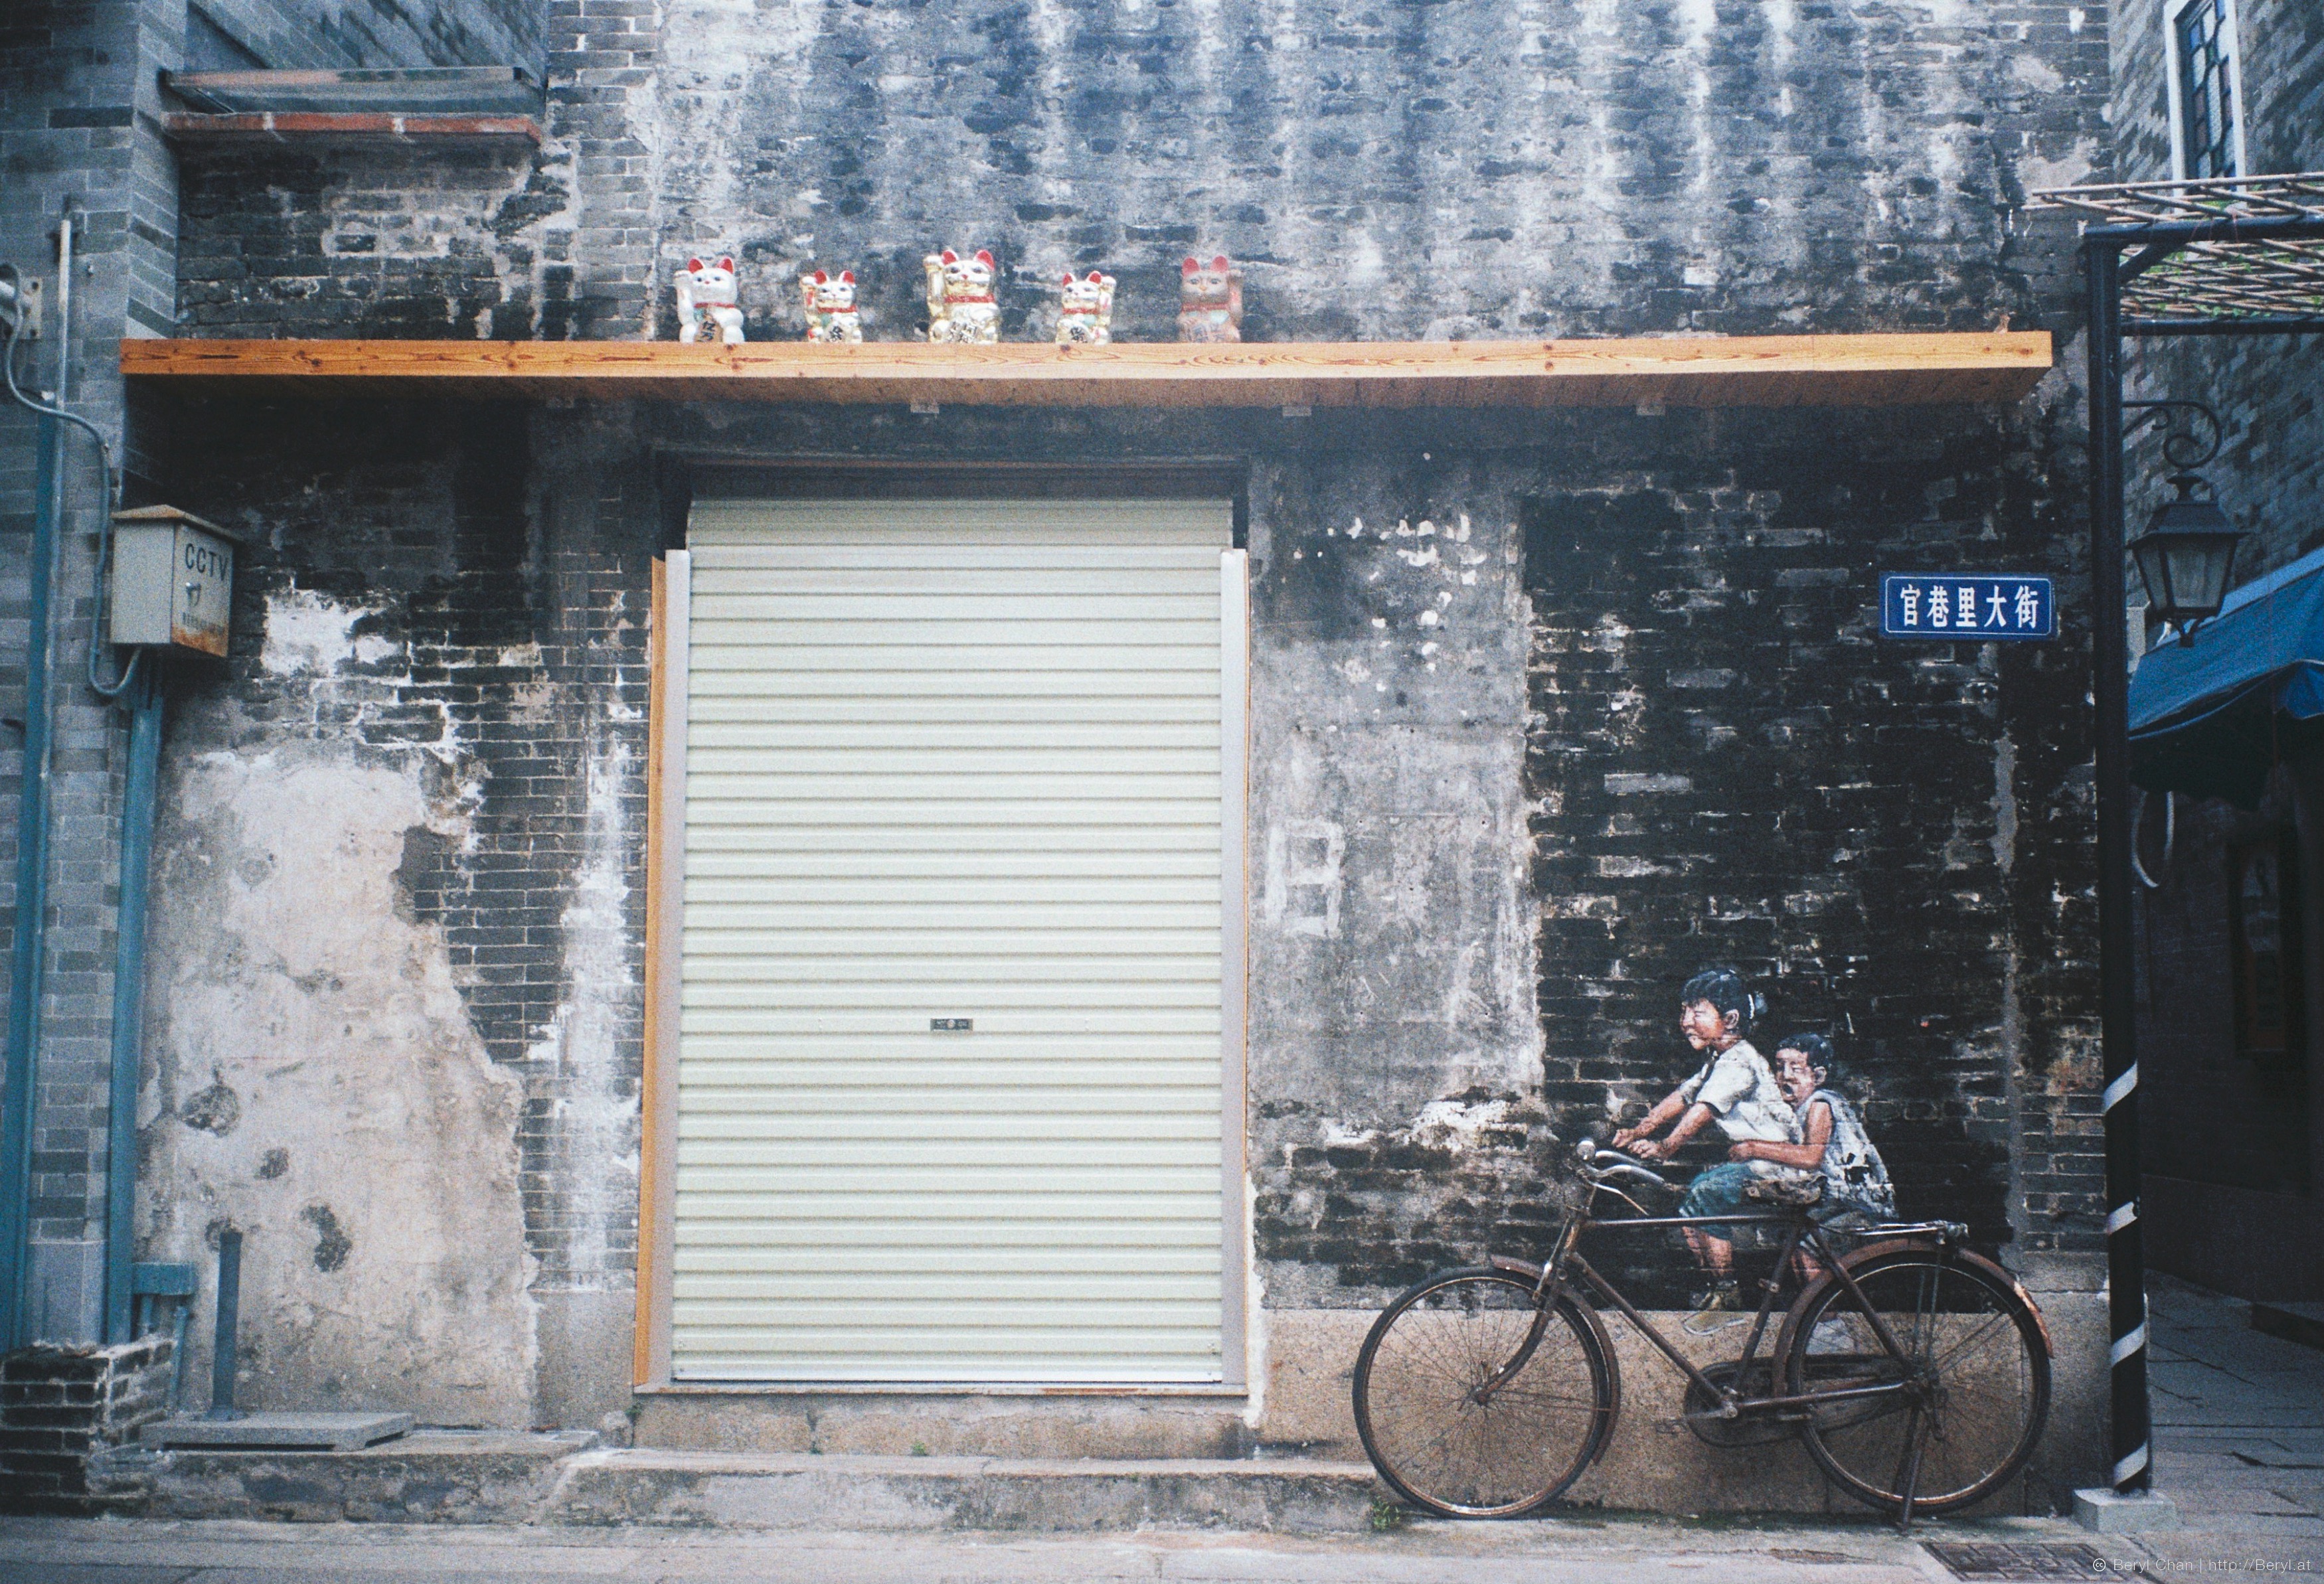
snow, winter, road, street, vintage, house, window, bicycle, home, wall, film, village, chinese, cottage, weather, child, facade, season, painting, cycling, children, 35mm, agfa, compact, agfavistaplus200, leicaminizoom, leica, urban area